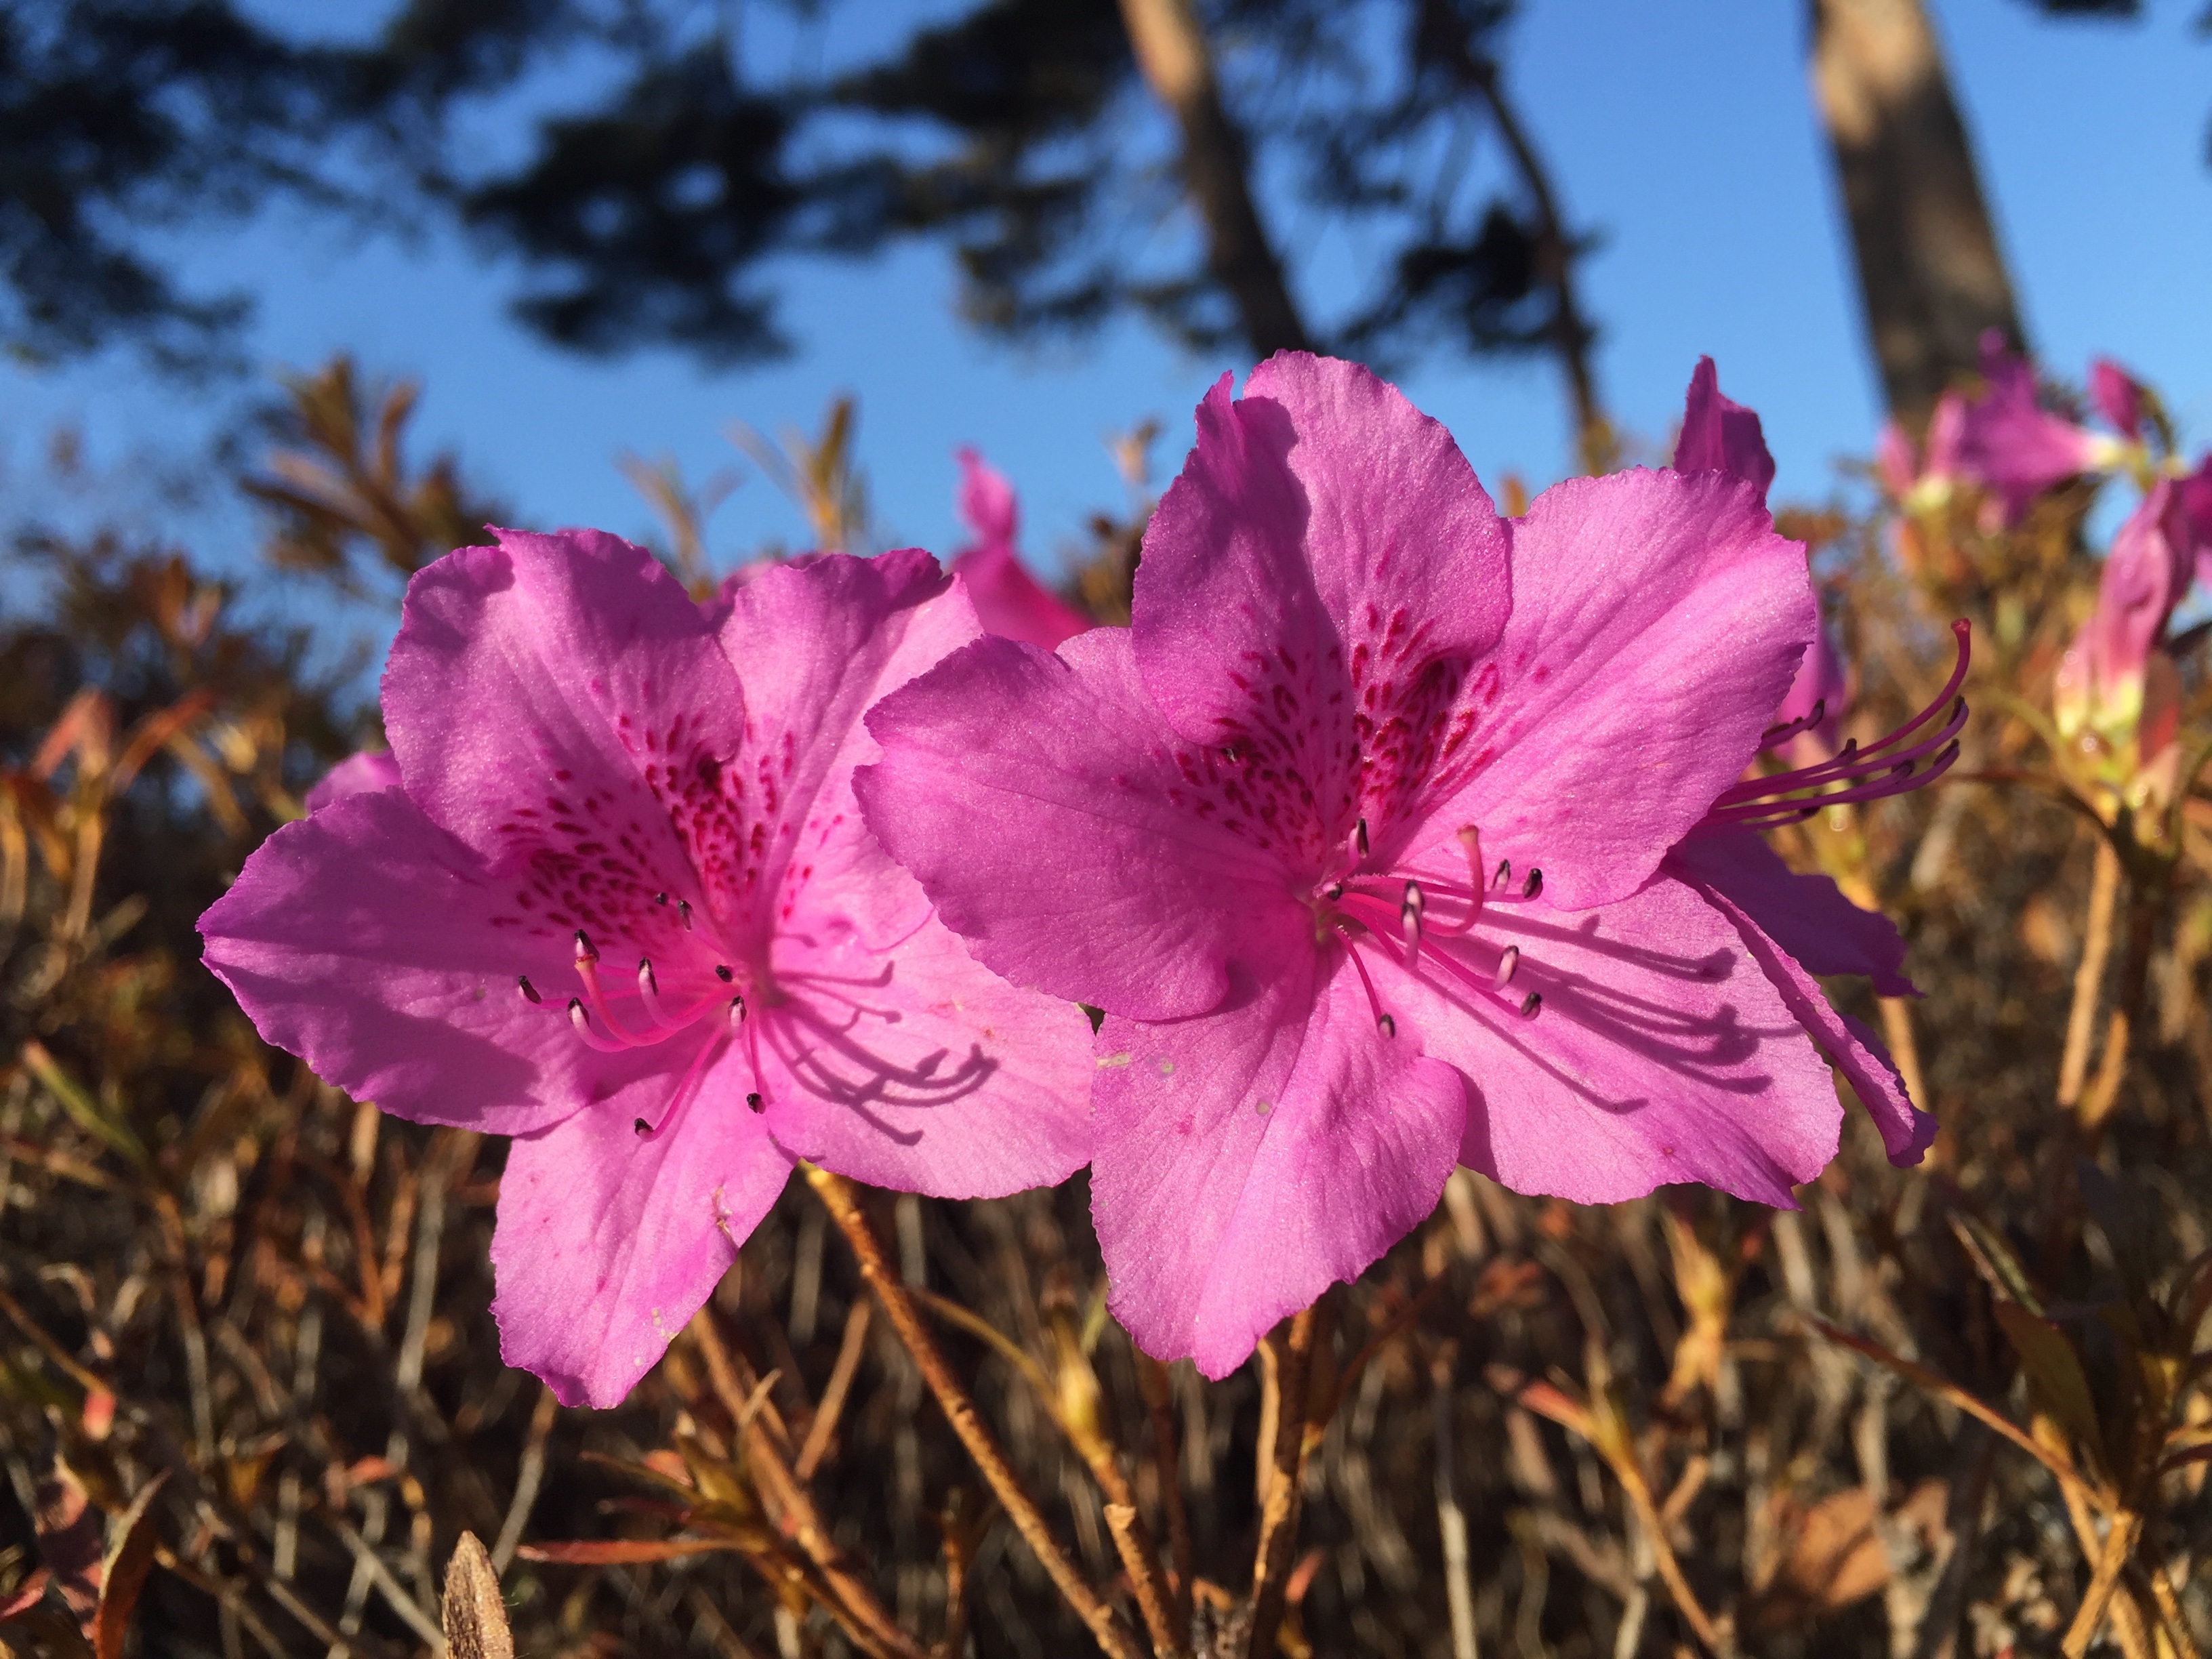
nature, blossom, winter, plant, leaf, flower, petal, botany, pink, flora, wildflower, flowers, shrub, rhododendron, macro photography, flowering plant, winter flowers, woody plant, land plant